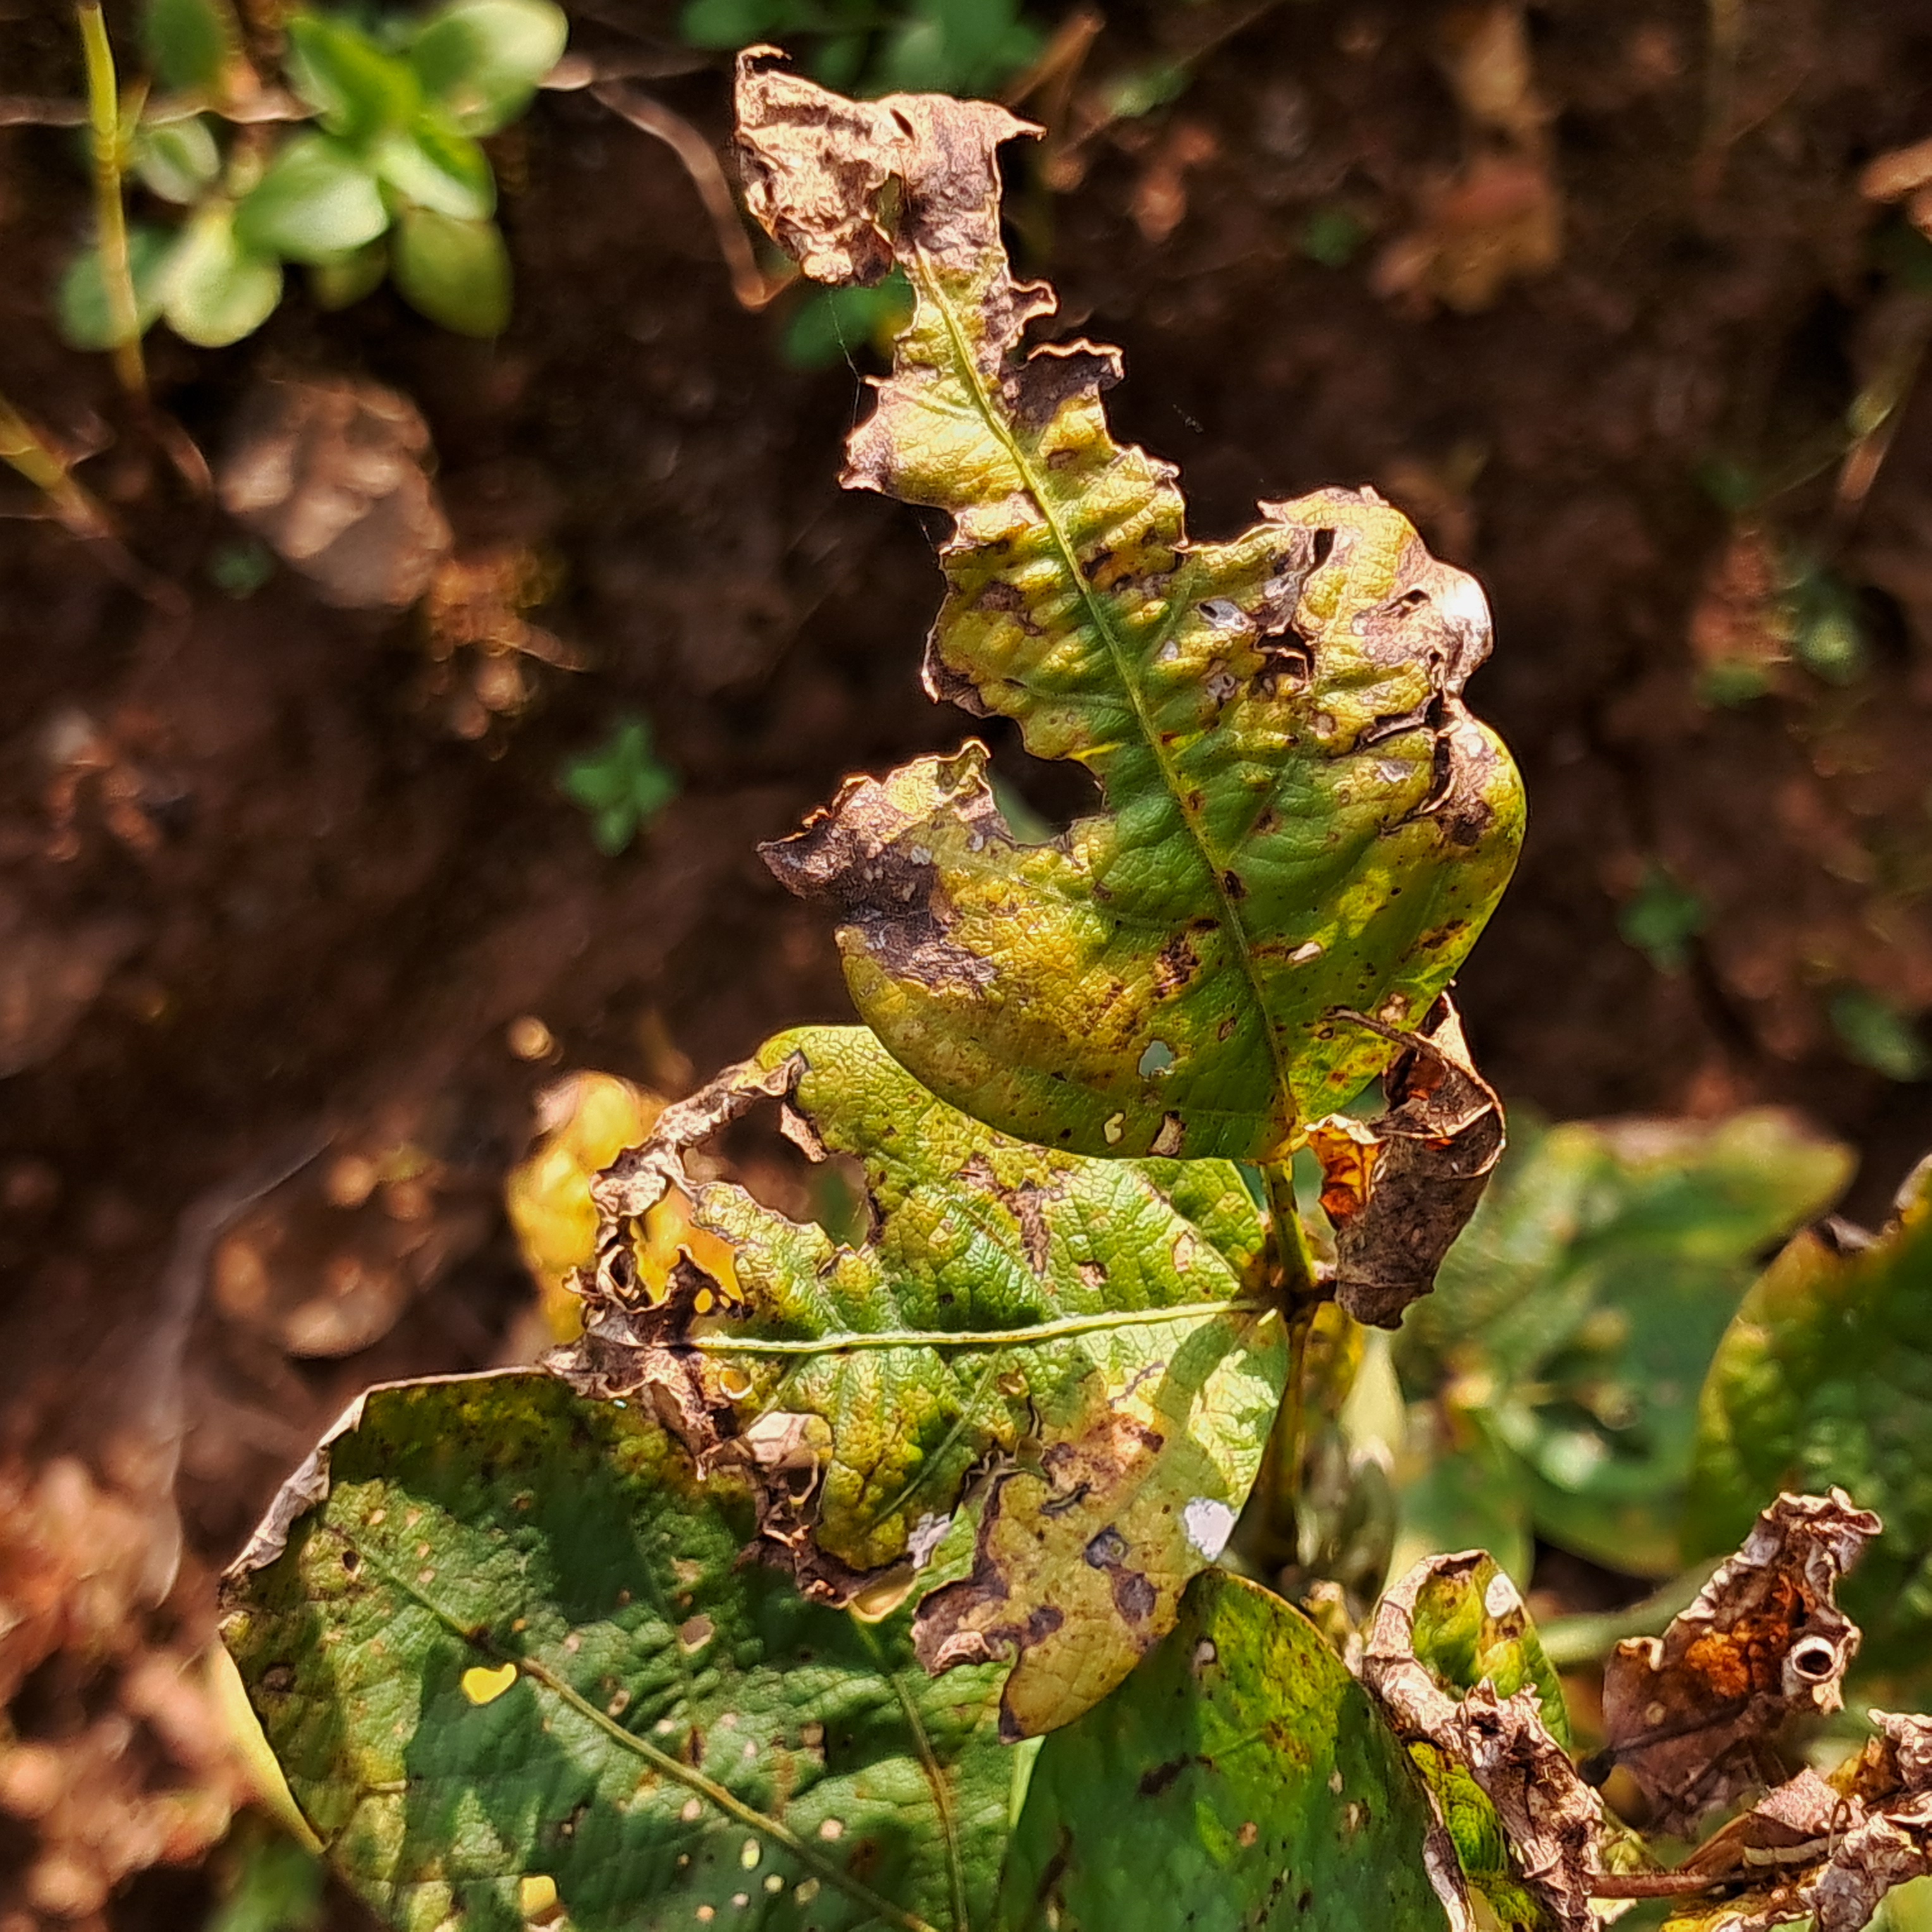
Label: Rust